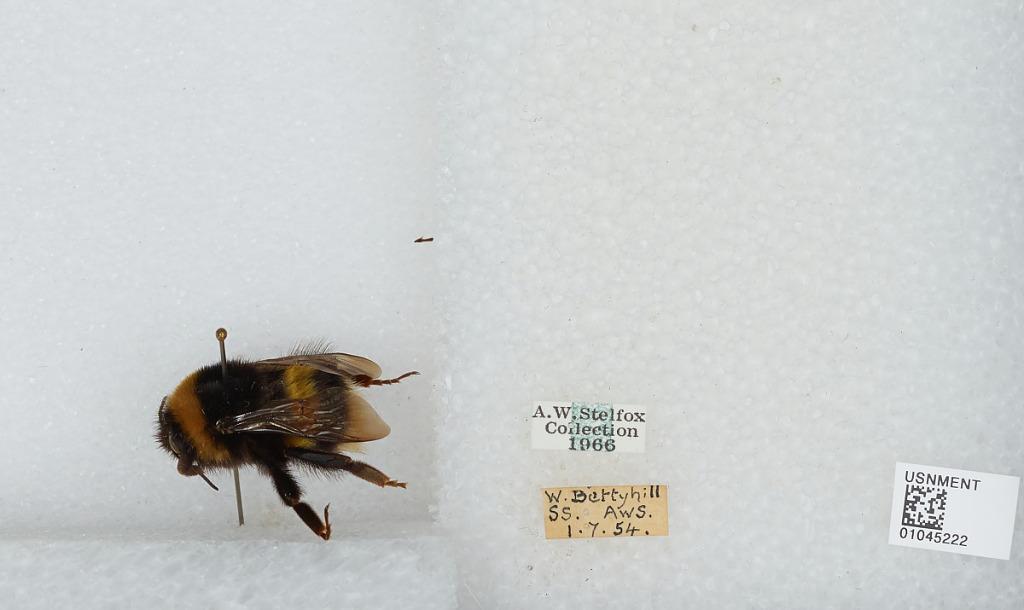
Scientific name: Bombus sp.
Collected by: S. S. & A. S.
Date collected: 1954-1-7
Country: United Kingdom
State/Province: Scotland
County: Highland
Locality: West of Bettyhill
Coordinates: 58.5245, -4.22404